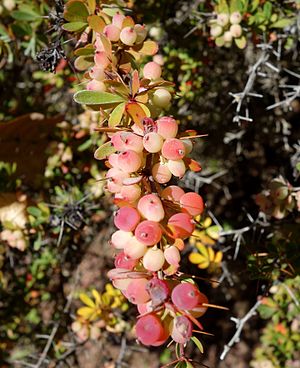
Småbladet berberis / Galleri
Frugter.
Småbladet berberis er en busk med en tæt og afrundet vækst. Blomsterne har hver seks guldgule kronblade. Arten bruges som prydplante – især på grund af dens efterårsfarver.